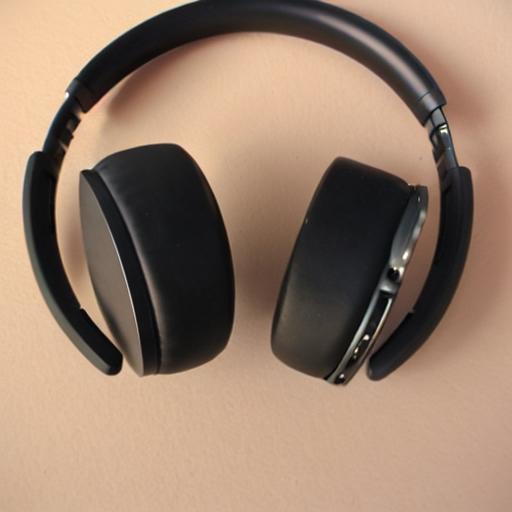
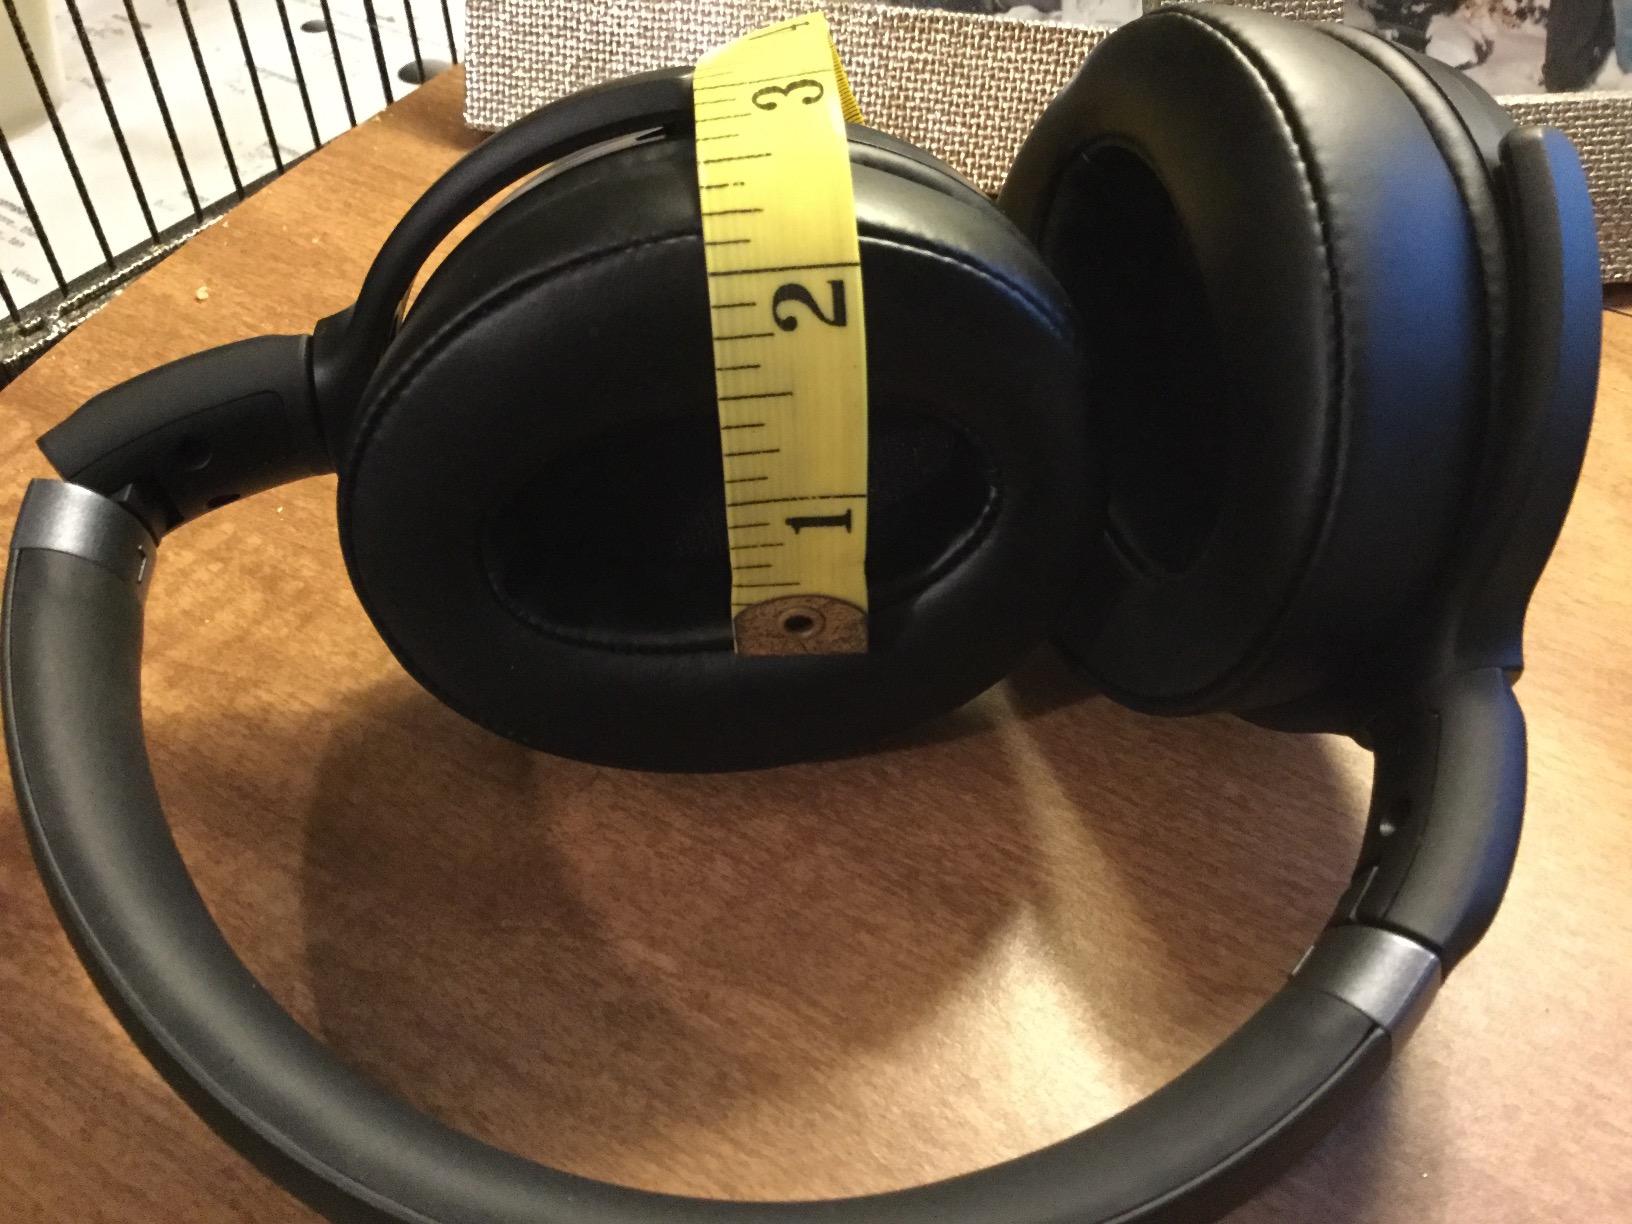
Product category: headphones
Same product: no